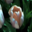
Label: tulip